Hoshioki Station

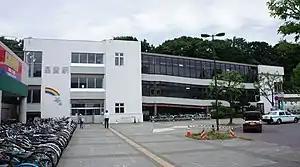
North side of the station

is a railway station in Teine-ku, Sapporo, Hokkaidō, Japan, operated by Hokkaido Railway Company (JR Hokkaido).The station is numbered S09.